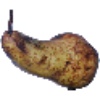
Label: Pear Abate 1